Akita Expressway

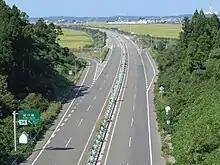
The Akita Expressway in Noshiro, Akita

The expressway begins at a junction with the Tōhoku Expressway in Iwate Prefecture and crosses into Akita Prefecture to the west. The route intersects the Tōhoku-Chūō Expressway in Yokote and the Nihonkai-Tōhoku Expressway in the Akita city area. From this junction, the route follows a northerly course parallel to the Sea of Japan to National Route 7 in Noshiro where the expressway meets a gap in its routing. The expressway resumes its course, heading northeast towards the Tōhoku Expressway near Odate–Noshiro Airport in Kitaakita. The Akita Expressway ends at a junction with the Tōhoku Expressway in the town of Kosaka.